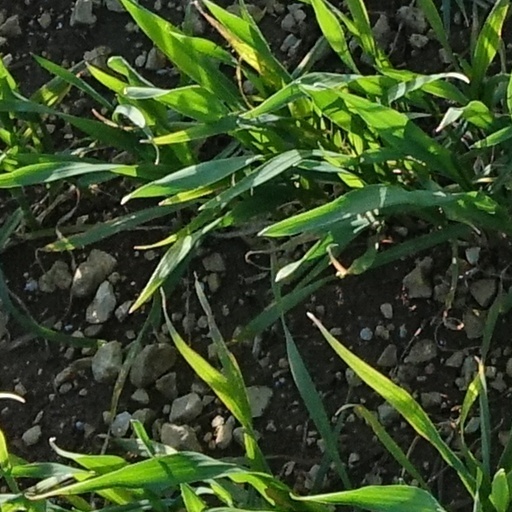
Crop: wheat